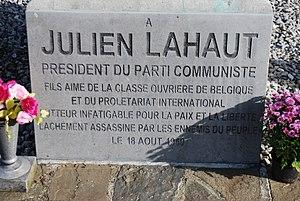
Vue du quartier des Biens Communaux, à Seraing (Belgique).
Julien Lahaut est un homme politique communiste et un syndicaliste belge, militant wallon et antifasciste.